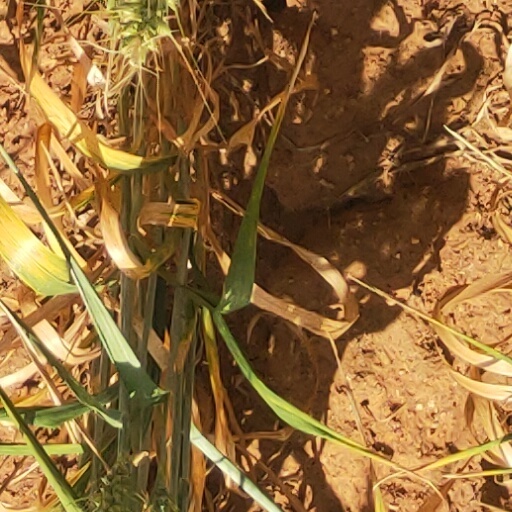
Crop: wheat